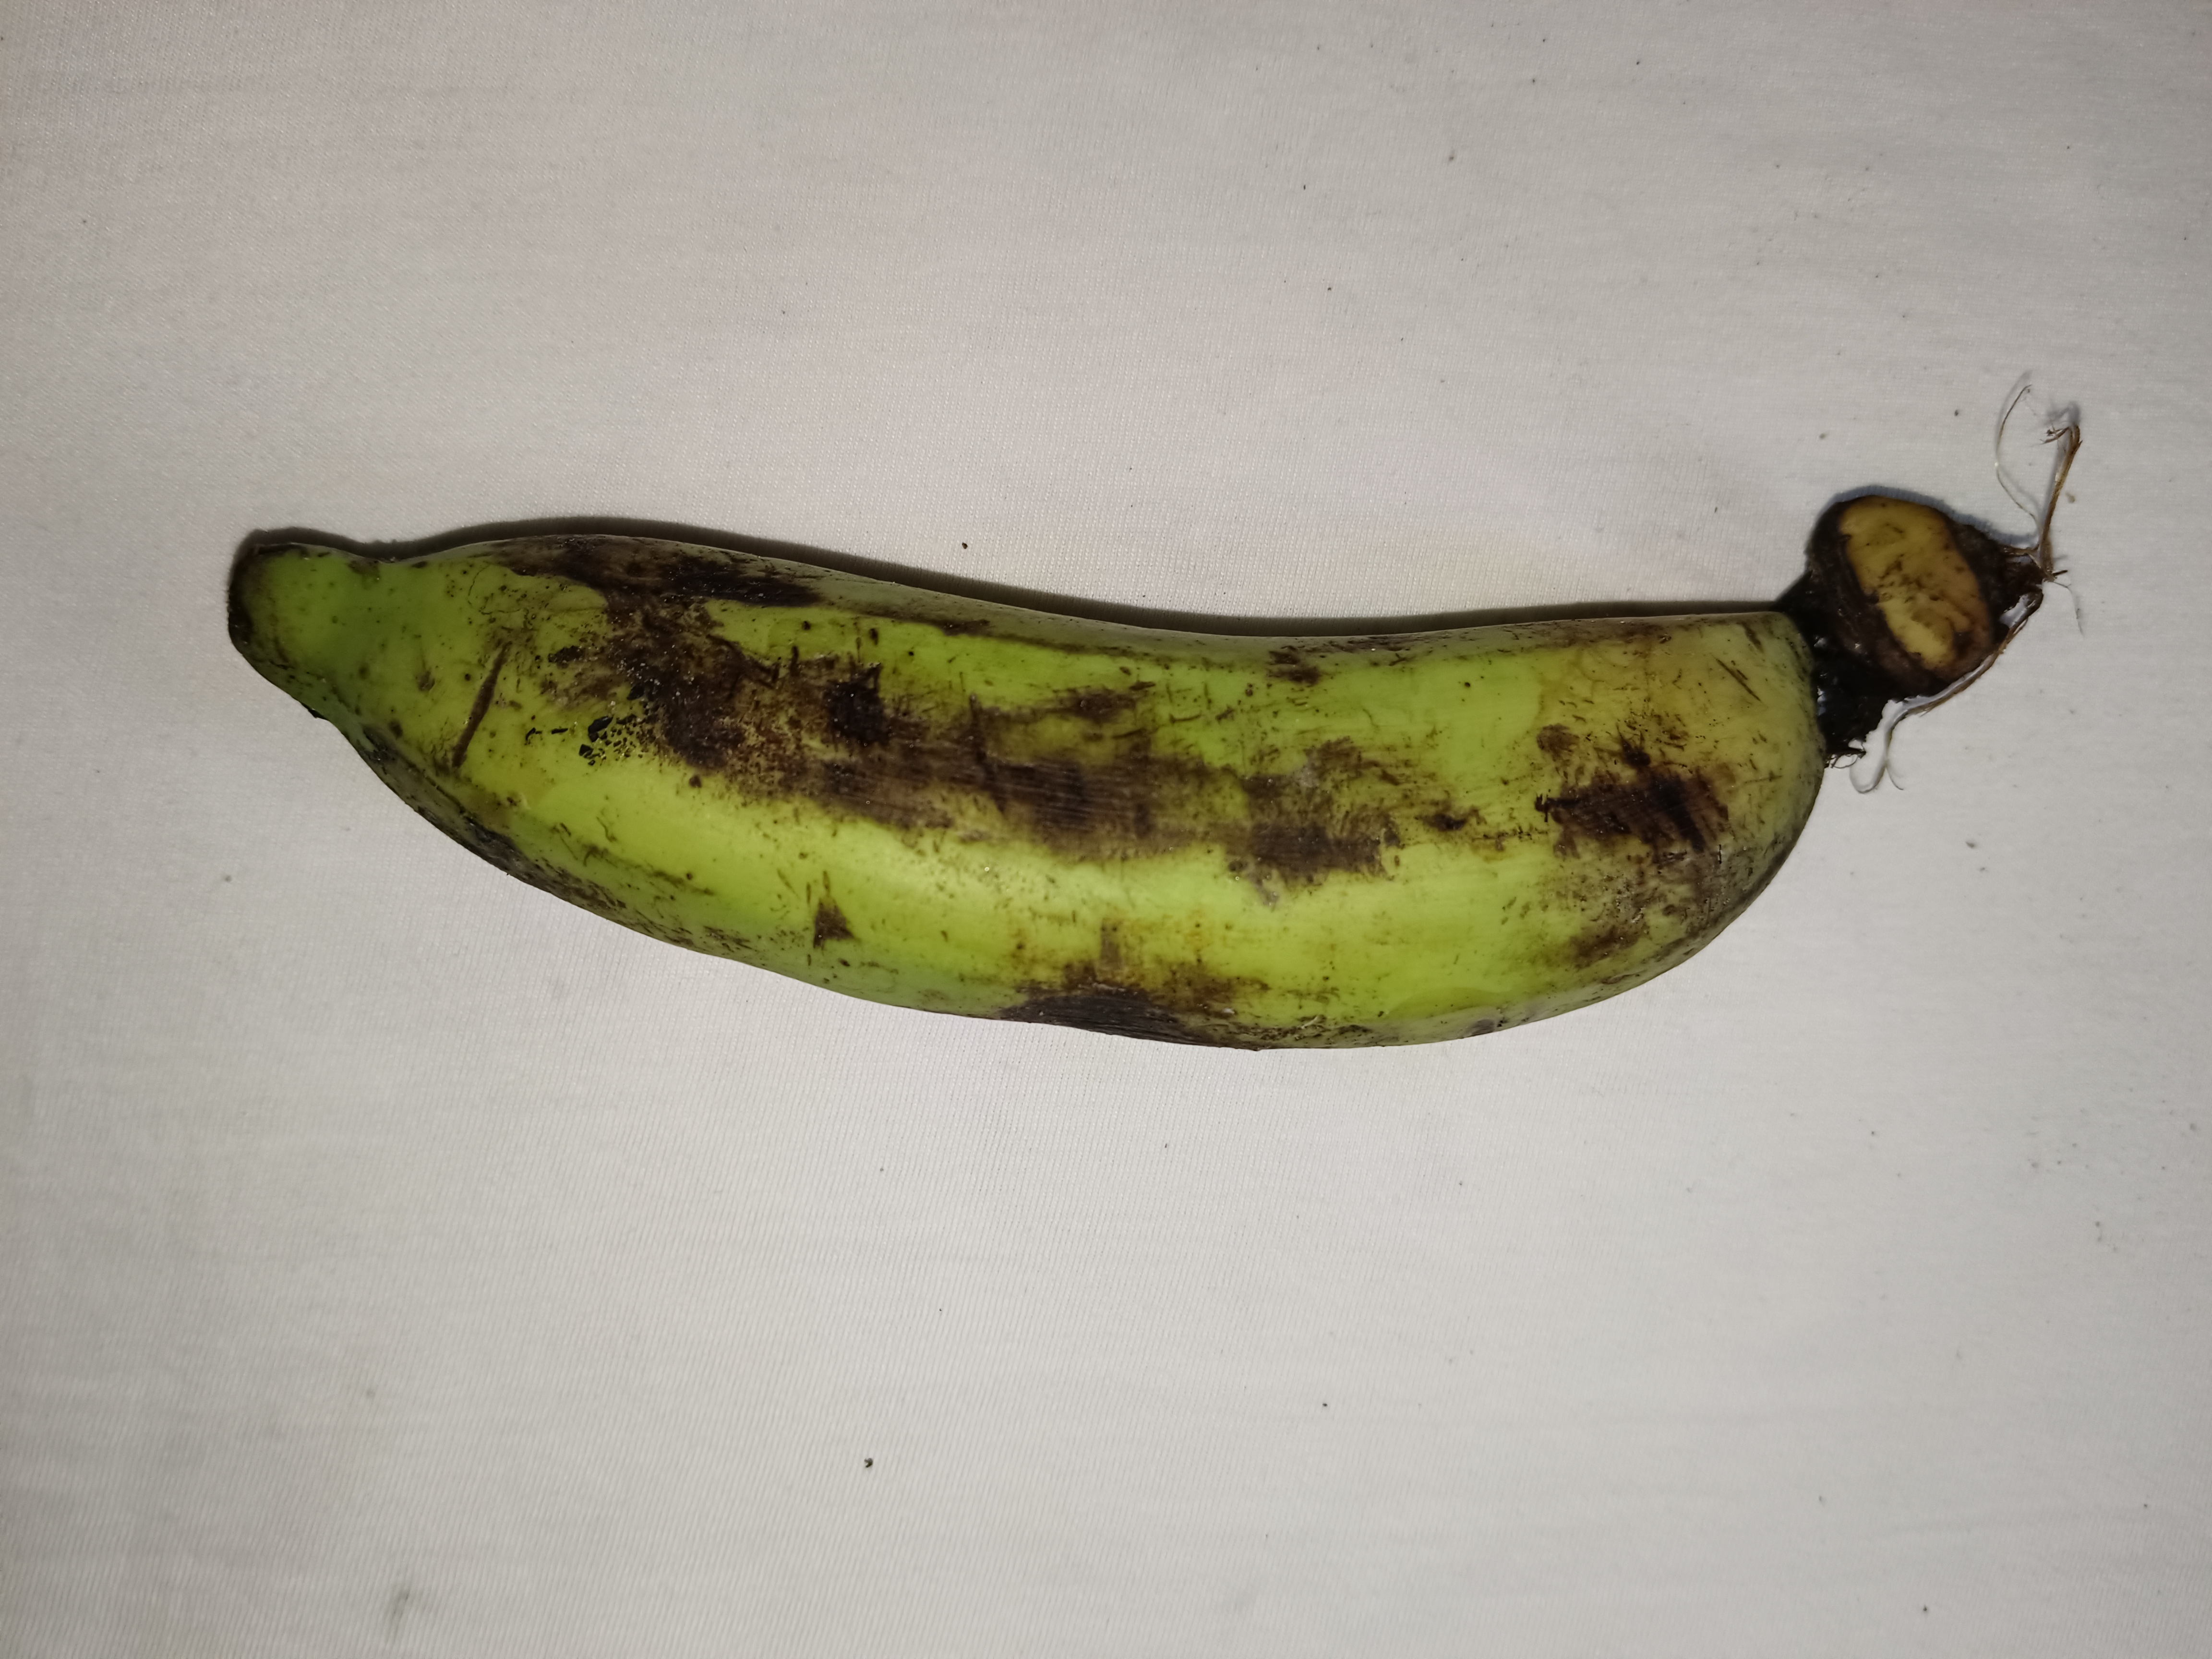
Banana variety: Shagor